Janni Serra

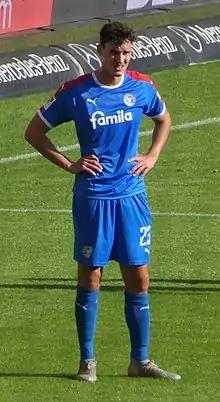
Serra with Holstein Kiel in 2019

Janni-Luca Serra (born 13 March 1998) is a German professional footballer who plays as a forward for Danish Superliga club AGF.